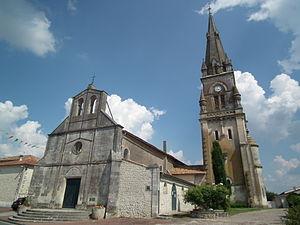
L'église d'Archiac
Archiac est une commune du Sud-Ouest de la France située dans le département de la Charente-Maritime.
Les églises de la Charente-Maritime présentent une grande diversité, d'une commune à une autre, et se distinguent par des styles et des périodes de construction différentes. De nombreux édifices témoignent cependant de l'épanouissement, aux XIᵉ et XIIᵉ siècles d'une forme d'art roman spécifique, appelée art roman saintongeais, caractérisée par une simplicité des formes et un décor sculpté, souvent très riche.